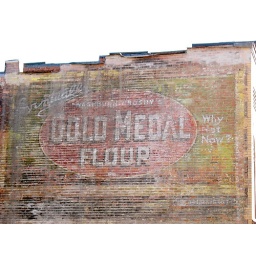
Ghost sign found after the demolition of the former Montgomery Ward building on 5th Ave. in New Kensington